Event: Nepal Earthquake
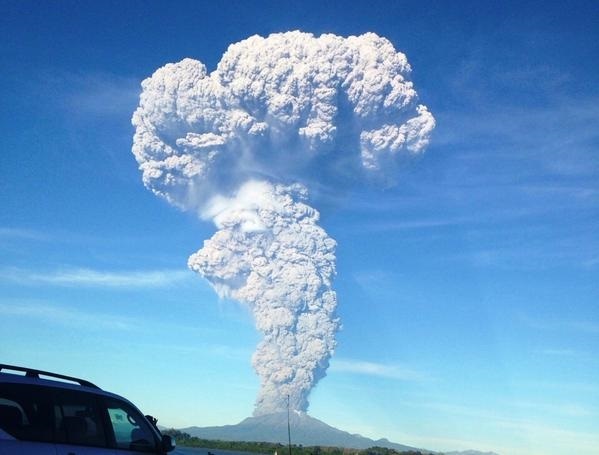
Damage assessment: no_damage